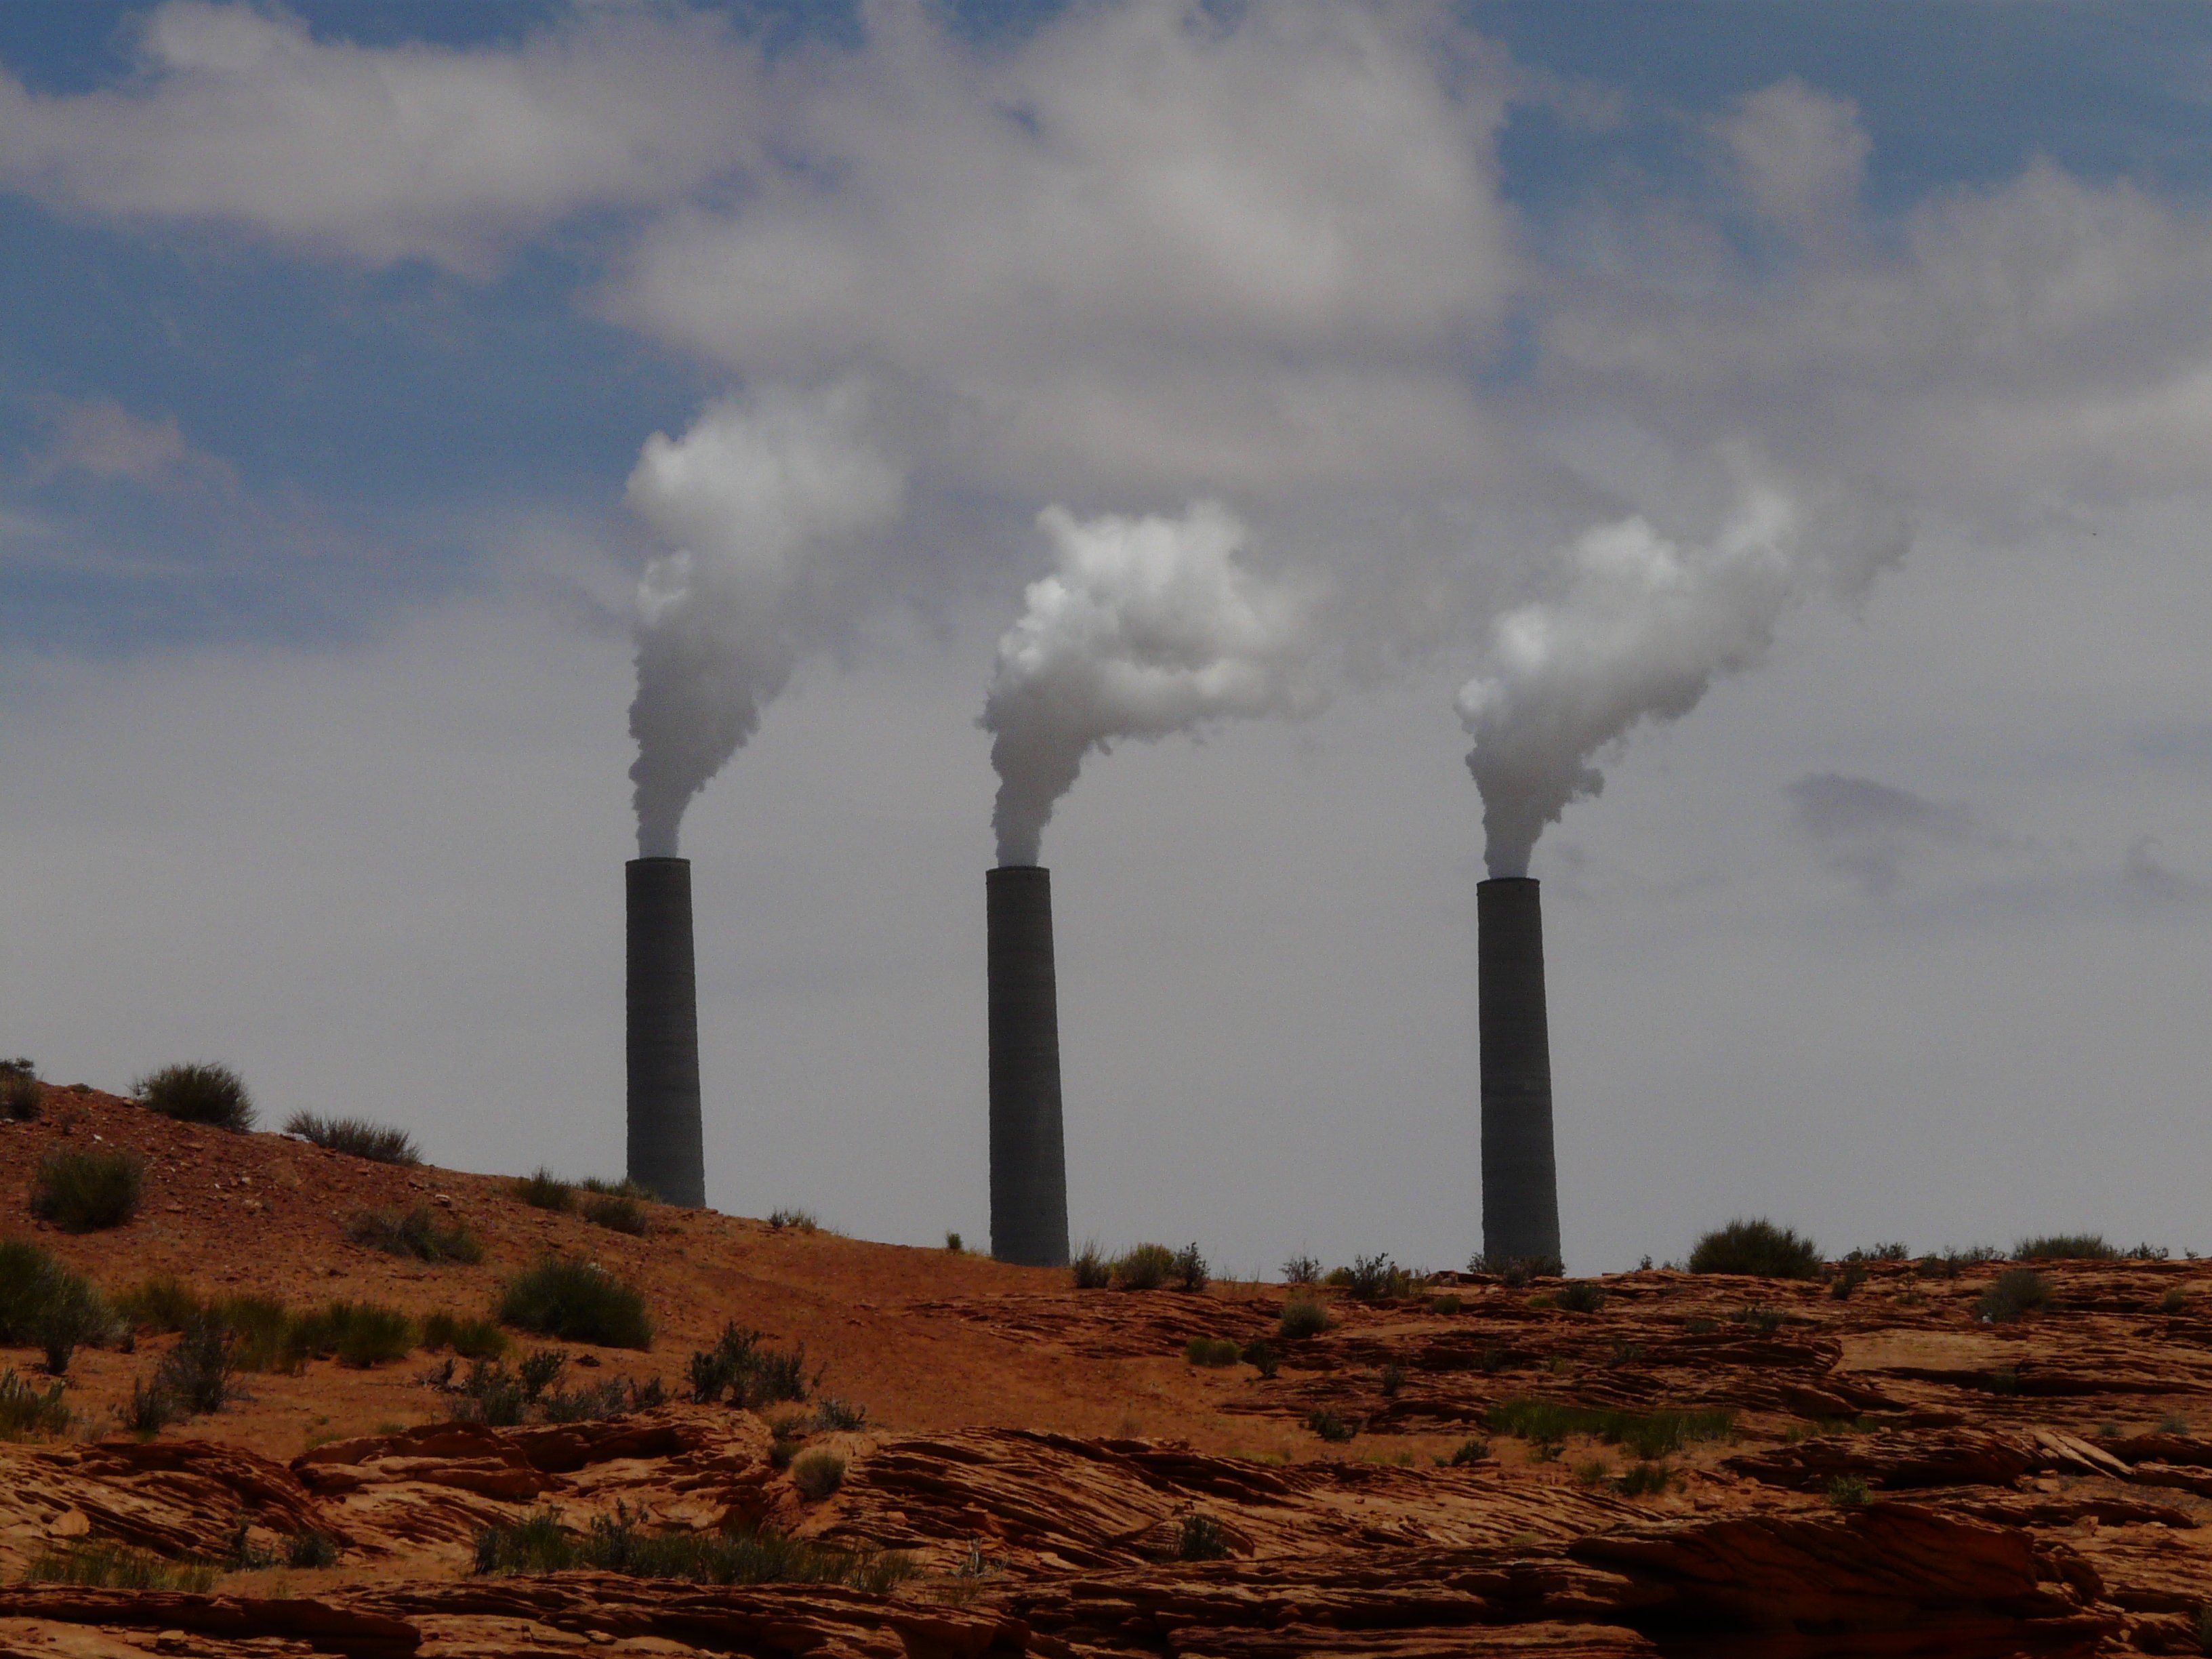
cloud, wind, smoke, environment, tower, chimney, usa, fireplace, page, arizona, power plant, pollution, power station, outdoor structure